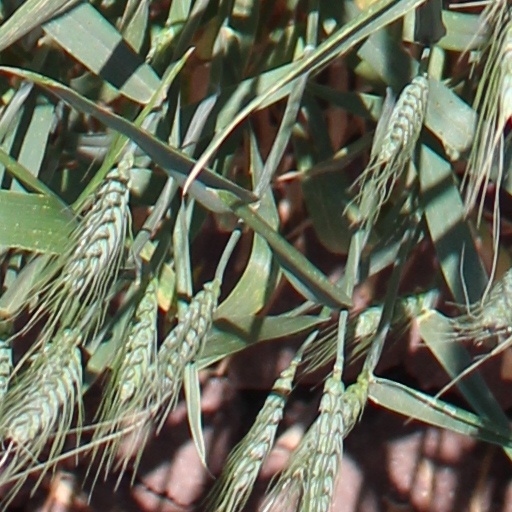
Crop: wheat